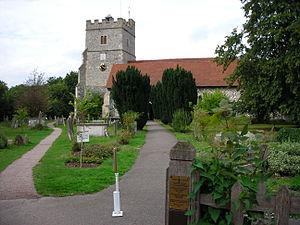
Cookham est une ville du Berkshire qui s'étend le long de la Tamise à 3 km de Maidenhead.